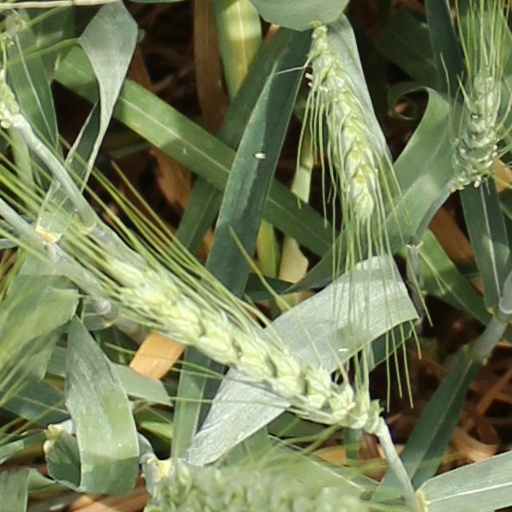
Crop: wheat